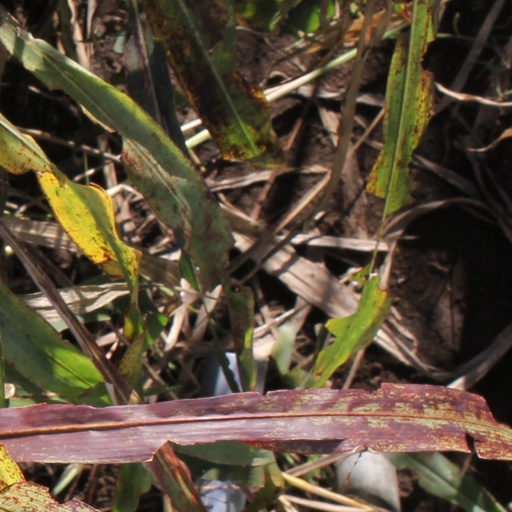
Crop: sorghum